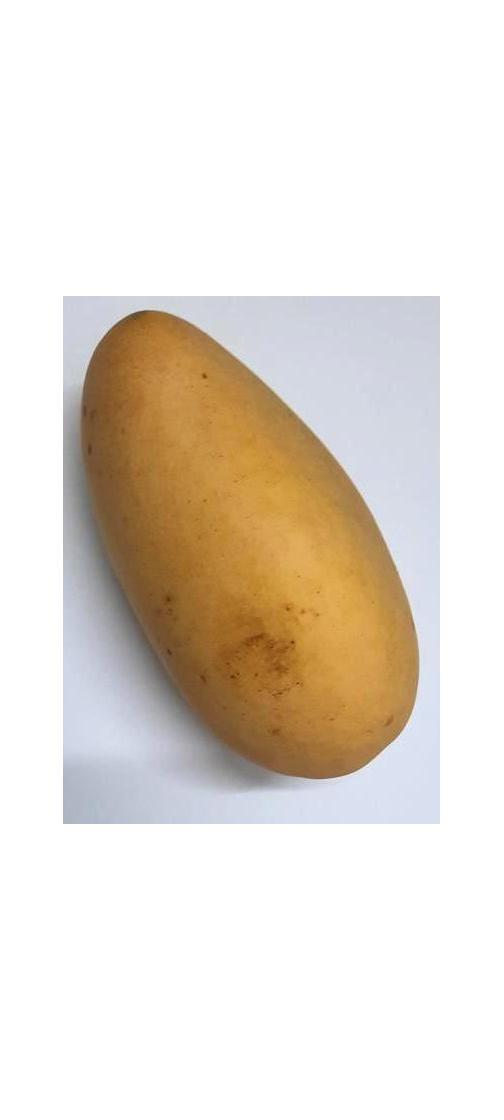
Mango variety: Katimon